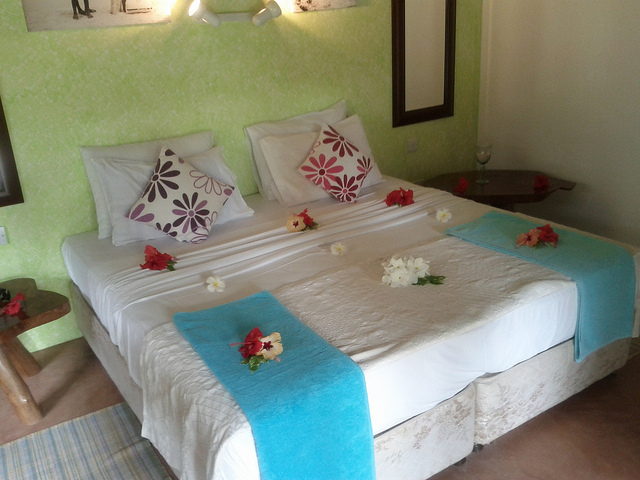
user: Given an image and a question. Answer the question in a short answer. Question: What flowers are shown in this picture? Short Answer:
assistant: daisy